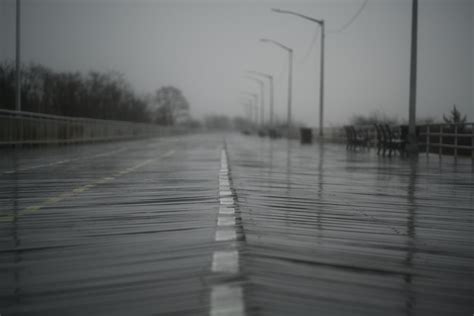
Weather: rain or strom